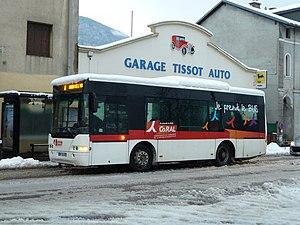
Un Neoplan N4407 (n°394 de la communauté de communes Co.RAL), assurant la ligne A du réseau Je prends le BUS — Chiriac, Albertville↔Croix de l’Orme, Albertville — et stationné à l’arrêt Gare SNCF (Albertville, France) le 30 décembre 2011.
Transports Région Arlysère, quelquefois abrégé en TRA, est le nom commercial du service de transport en commun de la communauté d’agglomération Arlysère. Ce dernier dessert 23 des 39 communes de l’intercommunalité à l’aide d’un réseau composé de neuf lignes régulières et d’un service de transport scolaire.